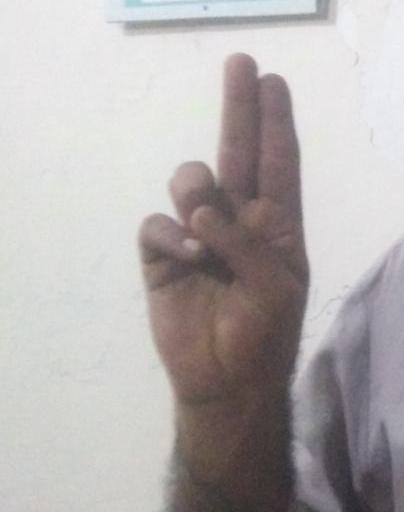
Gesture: two_up